Female performers in hard rock music

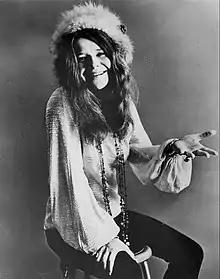
American singer-songwriter Janis Joplin, photographed here in 1969, redefined how female vocalists looked and sounded as well as what sorts of songs that they sing.

The relationships between female performers in hard rock music versus amateur and professional critics as well as the general public and specific groups of fans who listen to those songs have been a topic of intellectual analysis over multiple decades. Analyzing the initial development of hard rock related styles and the spread in popular culture of rock music in general, the American news agency KQED has reported that for "women musicians... there really was only a sliver of attention— and money, and festival slots, and airtime— to go around." Sexism in the context of the music industry has also been criticized in the pages of the American entertainment magazine "Billboard".